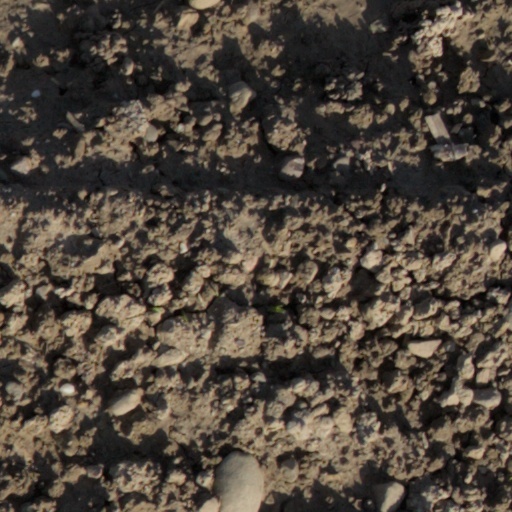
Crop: wheat